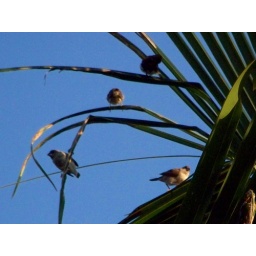
Finch like birds visited palm trees in front of our room in the mornings and evenings.